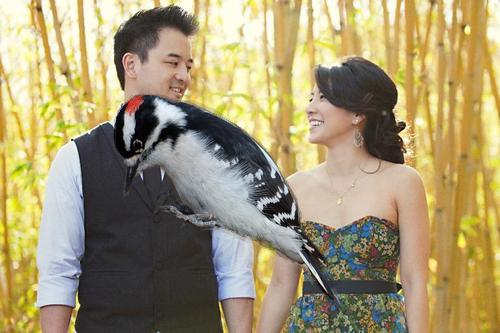
Bird species: Downy_Woodpecker
Bird type: landbird
Background: land